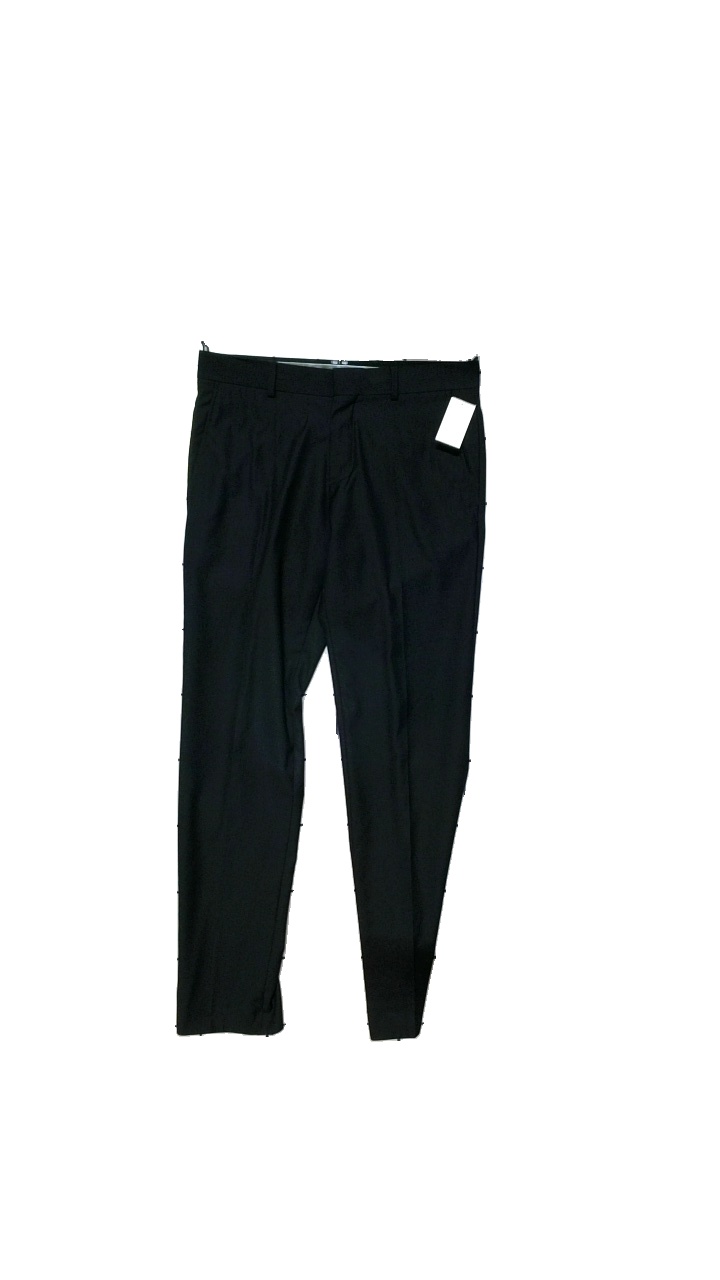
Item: Trousers (Men)
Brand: Esprit
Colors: Black
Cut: Regular
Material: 70%Polyester,30%Viscos
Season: All
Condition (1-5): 4
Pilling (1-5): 4
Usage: Reuse
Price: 50-100